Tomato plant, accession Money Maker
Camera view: vertical (180 deg); turntable rotation: 300 degrees
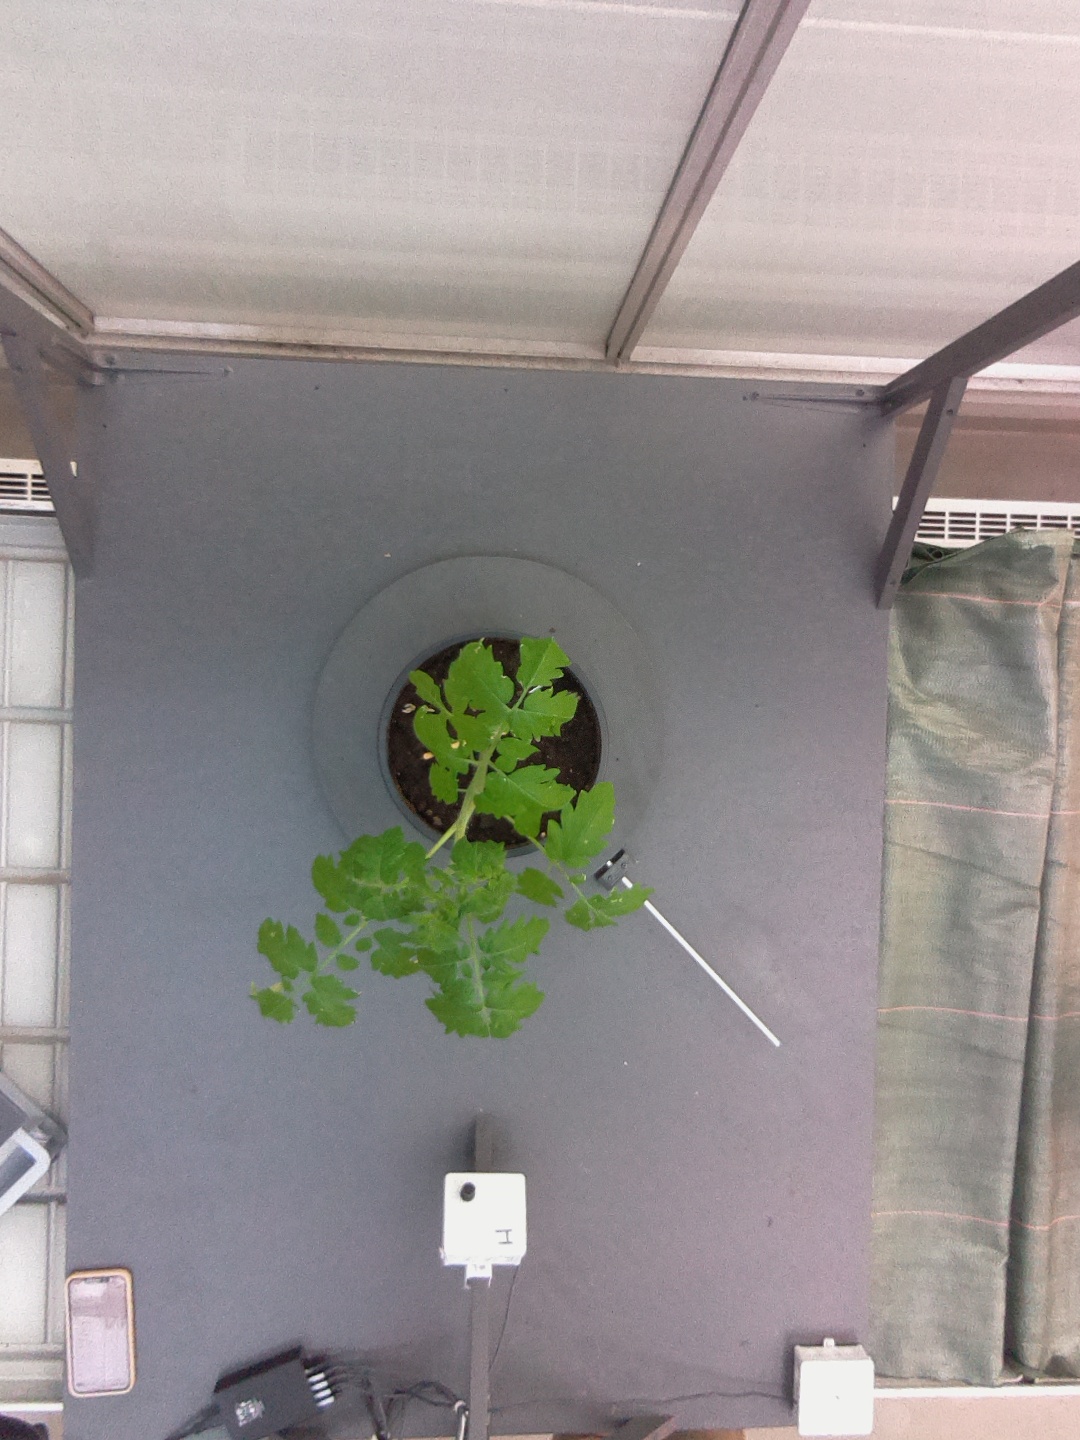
BBCH growth stage 13: 6 of true leaves visible